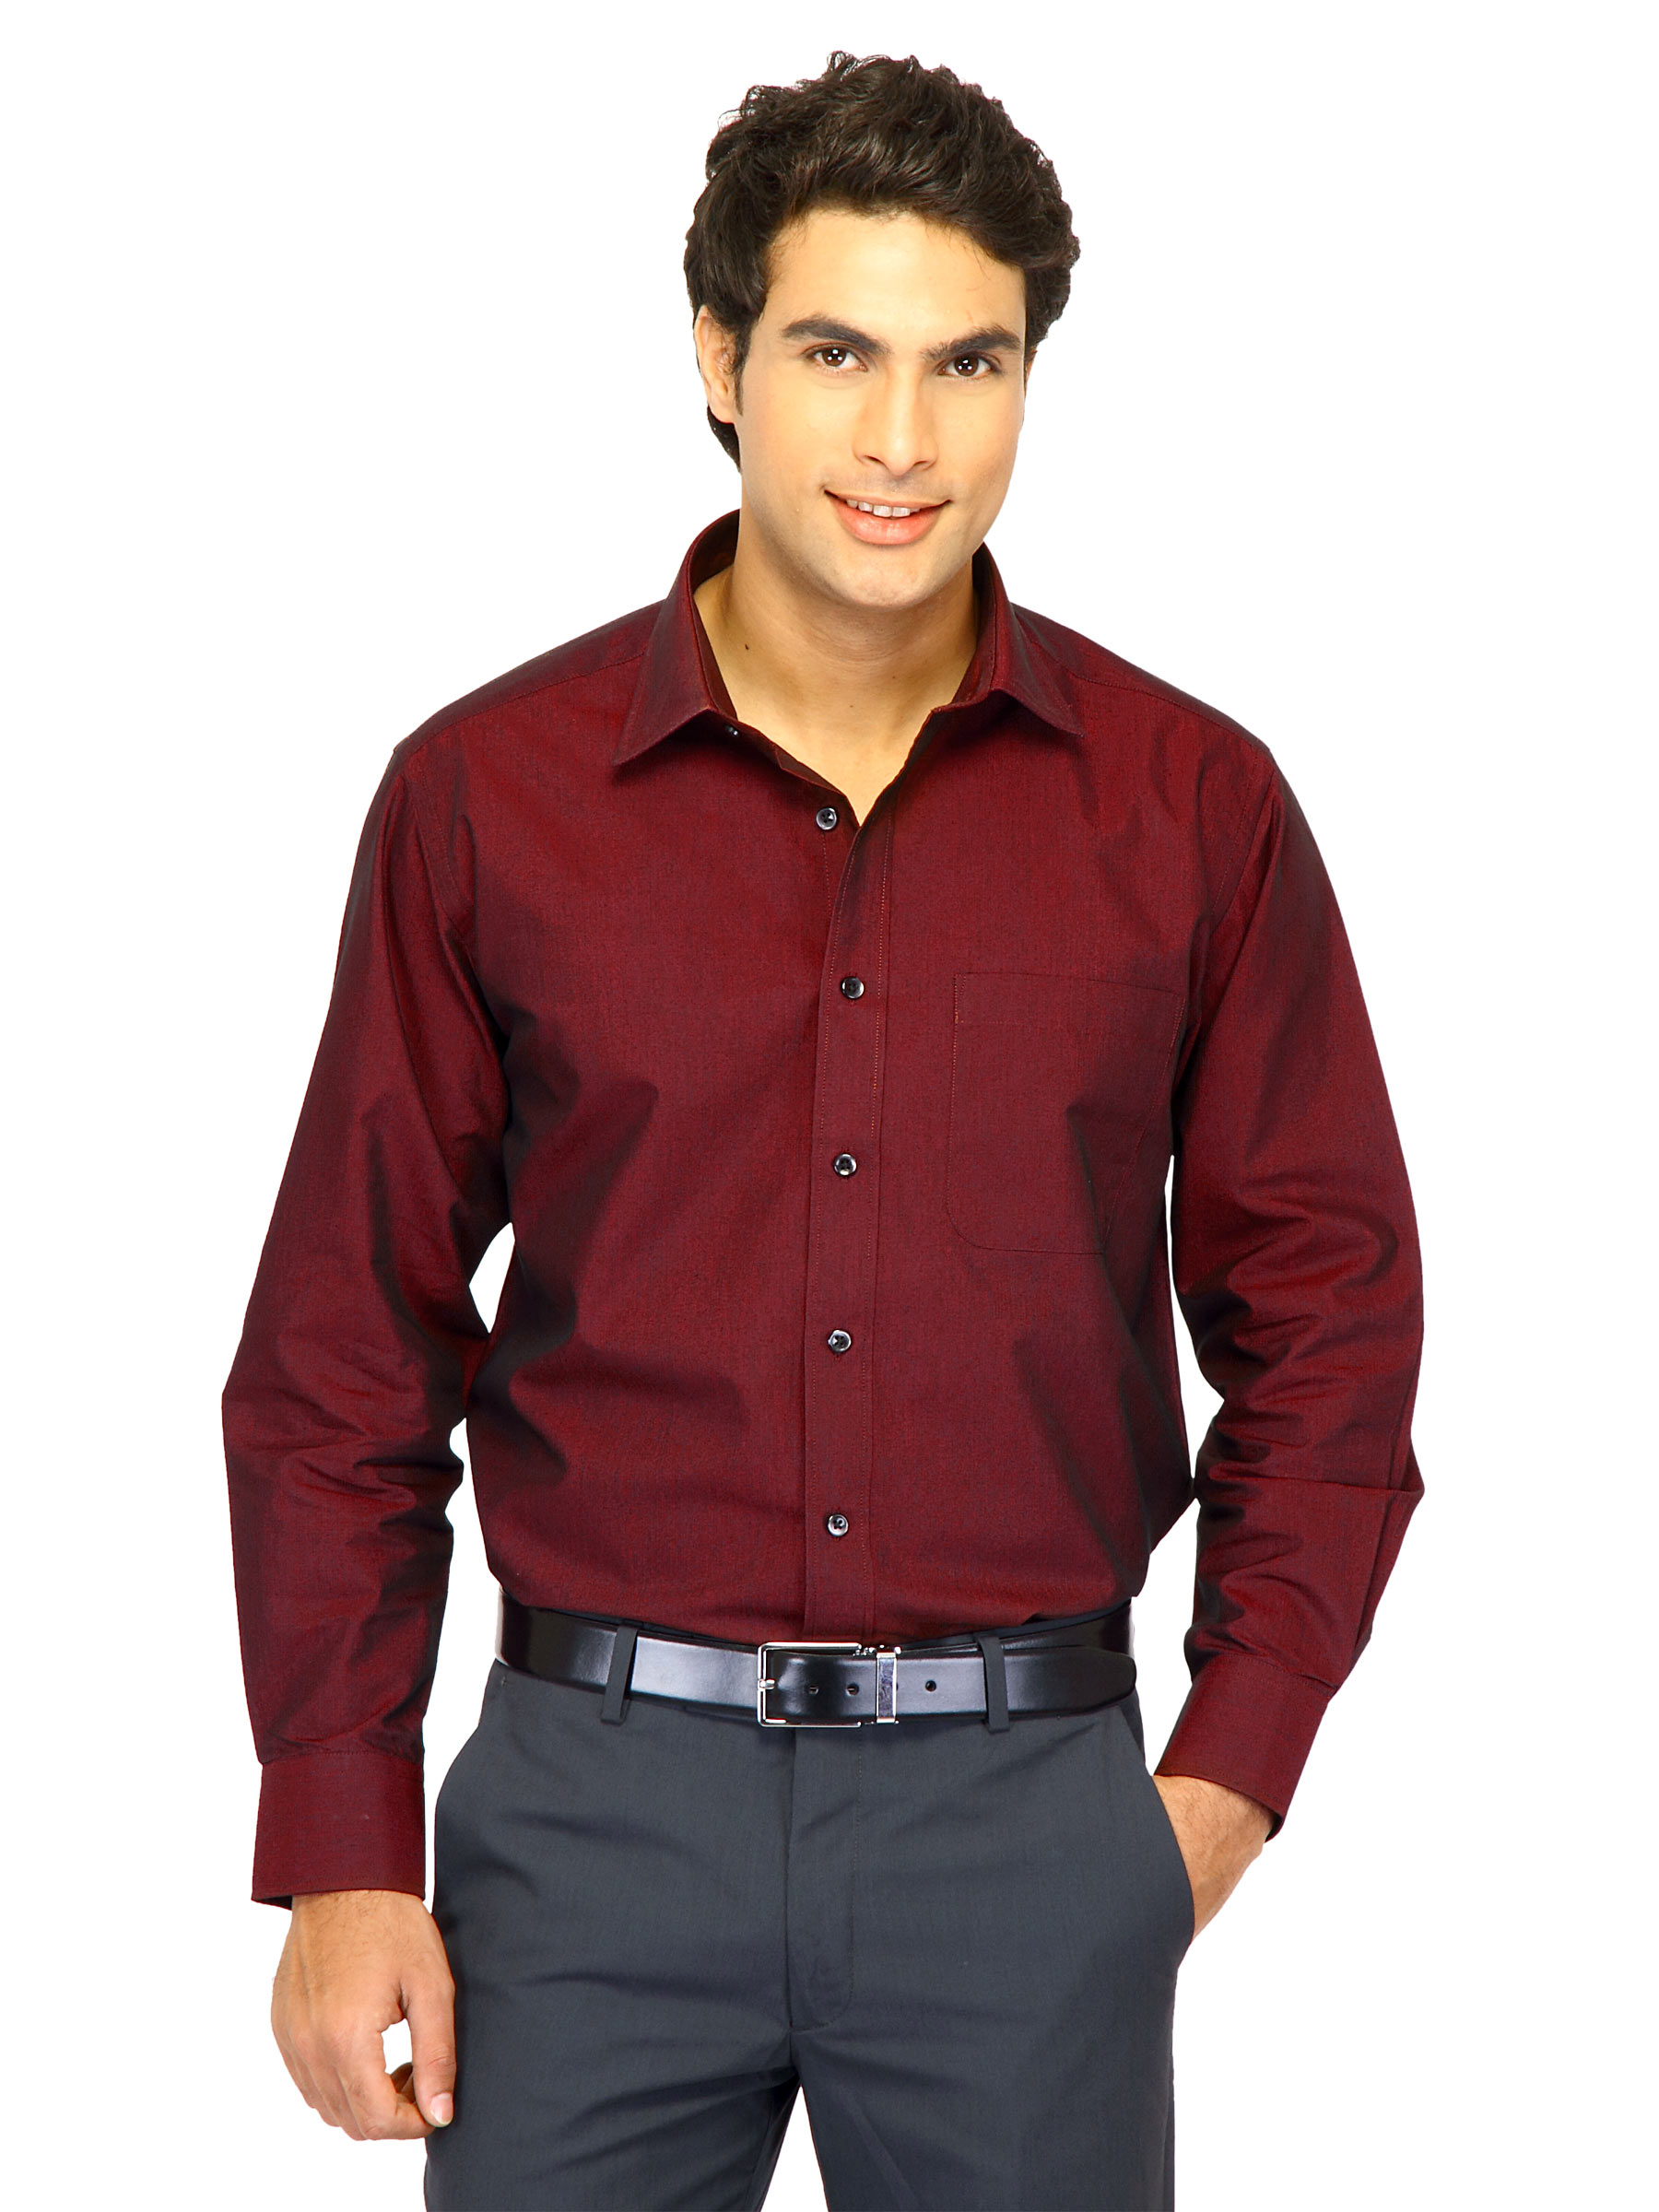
John Miller Men Solid Brown Shirts
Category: Apparel / Topwear / Shirts
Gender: Men
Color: Brown
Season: Fall 2011
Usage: Formal